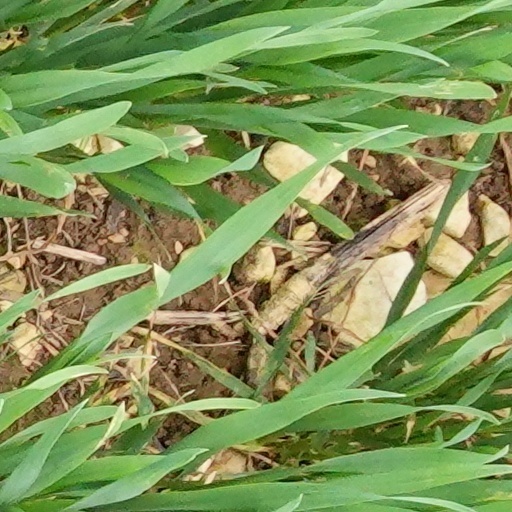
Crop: wheat